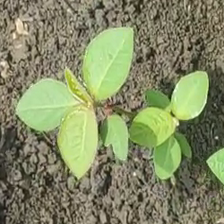
Weed species: Moti_dudhi(Euphorbia_geneculata_L)